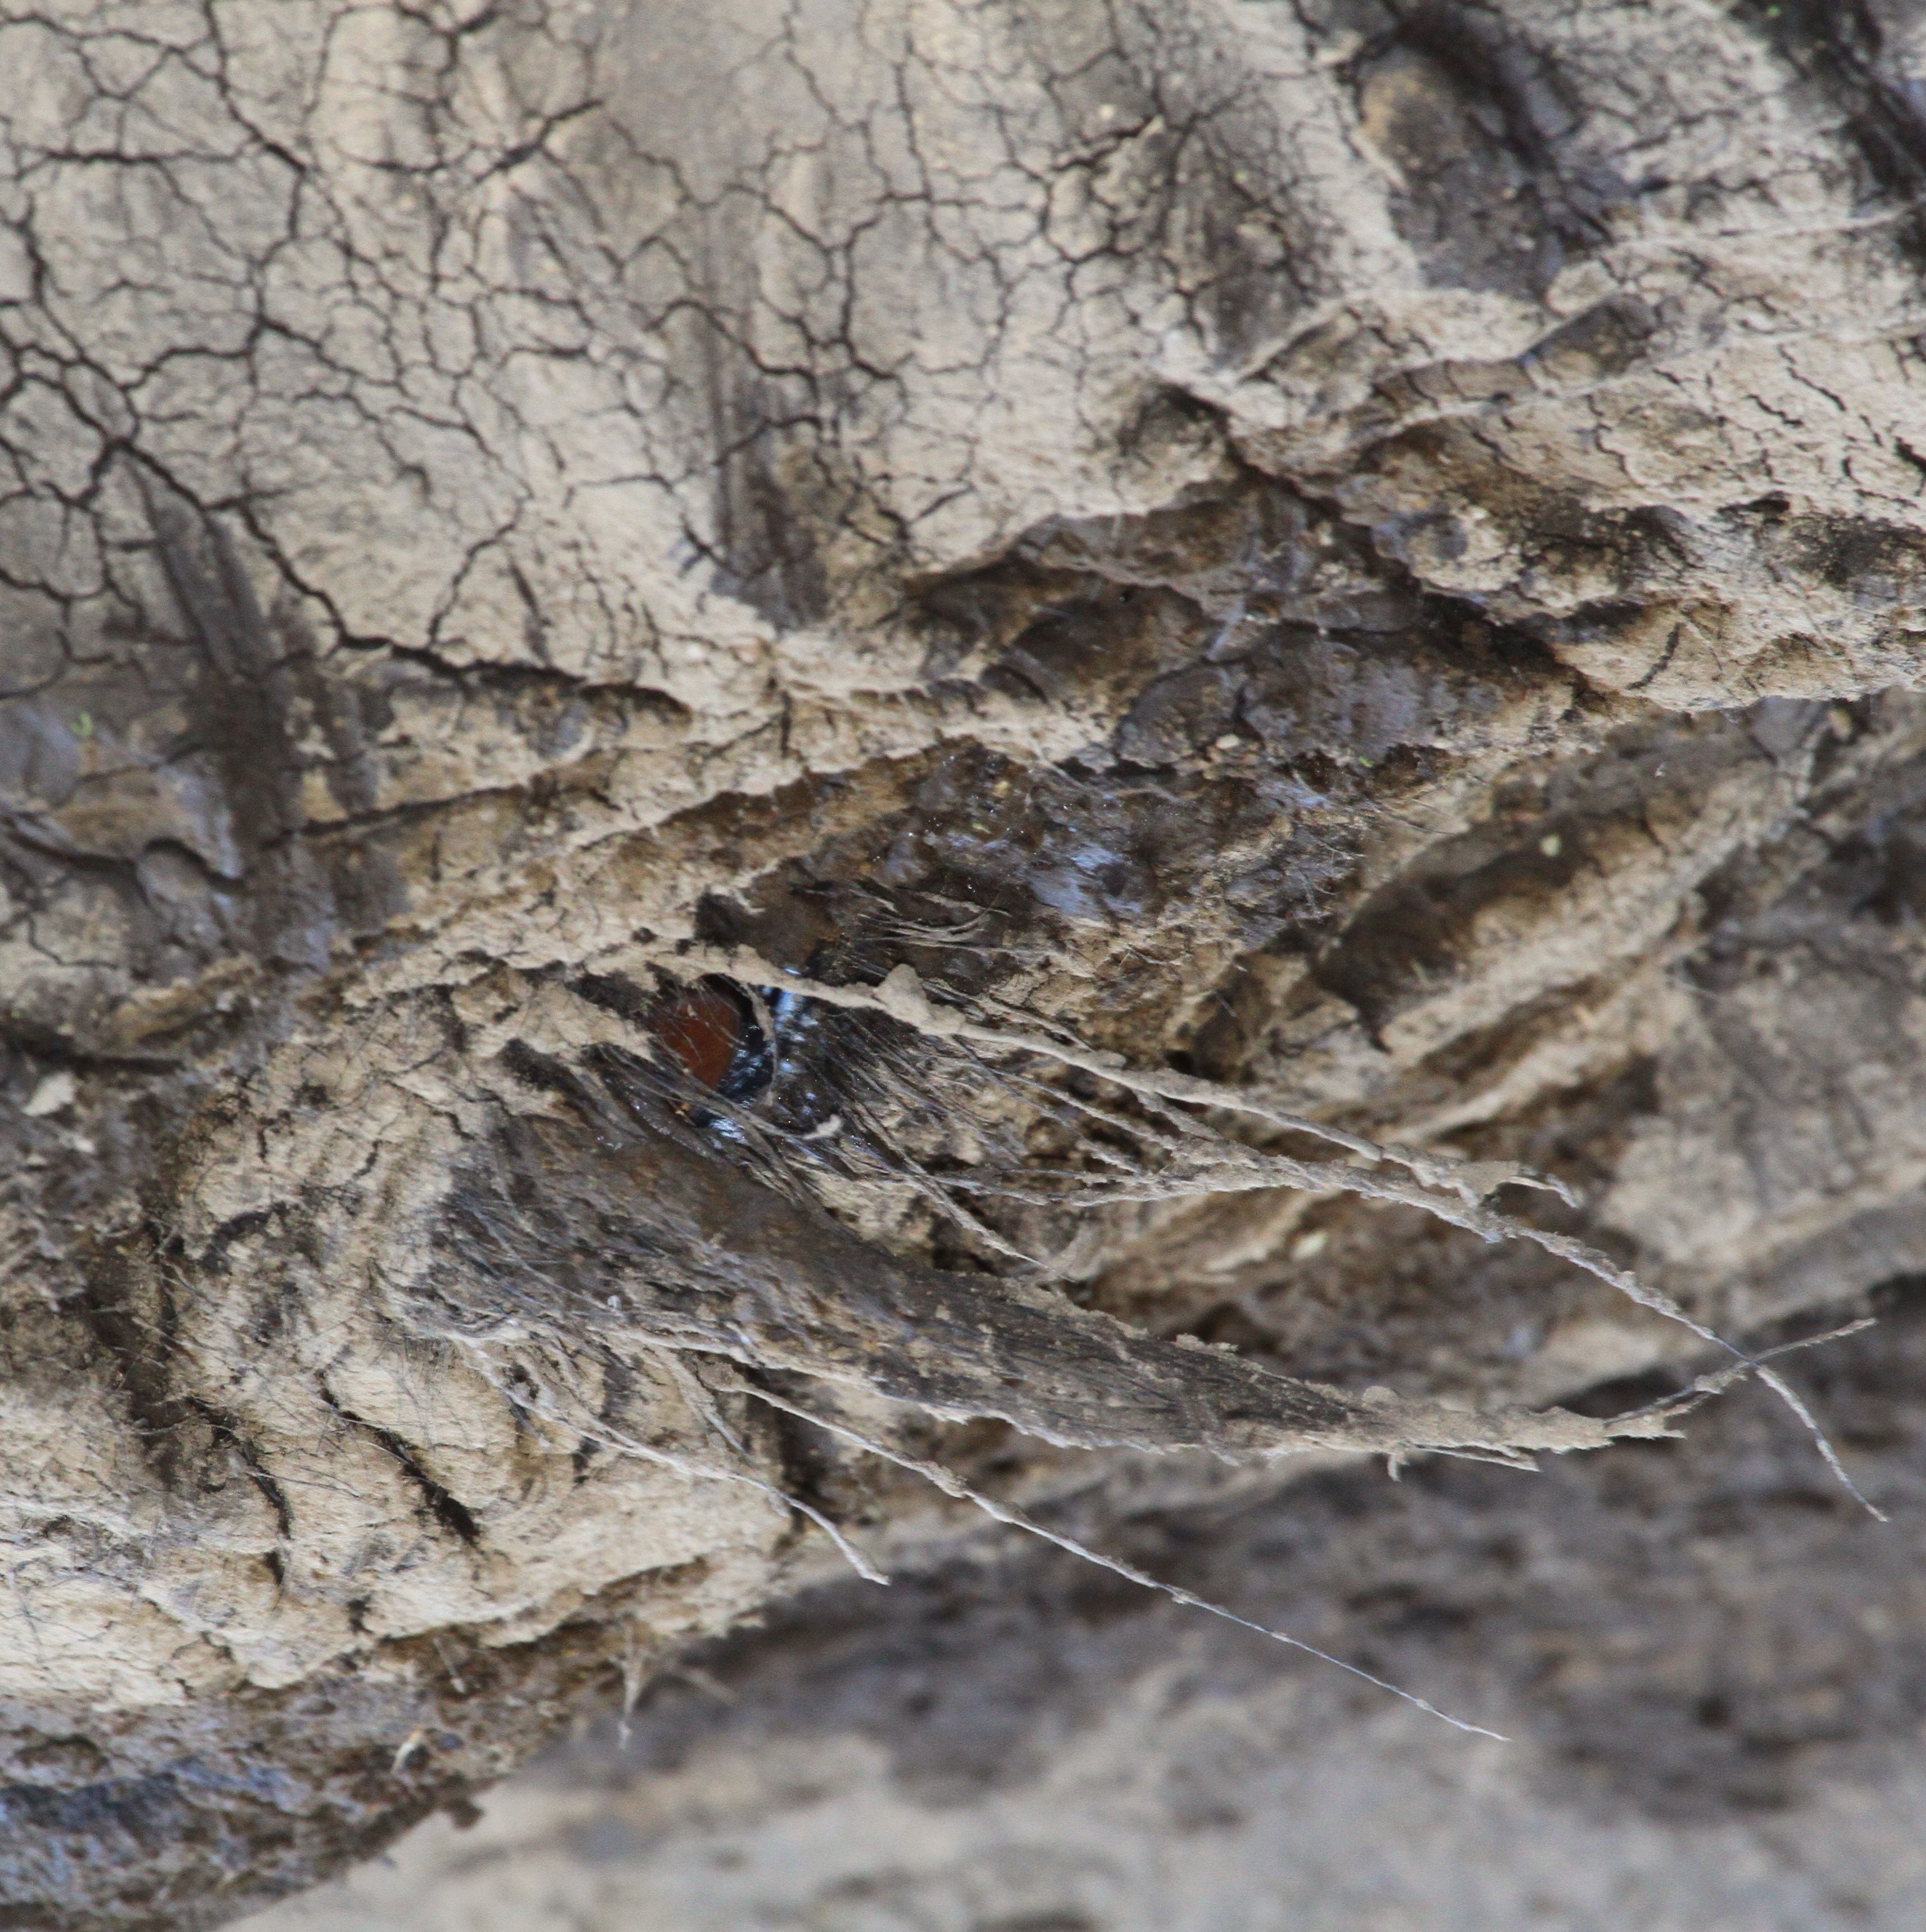
tree, rock, branch, wood, trunk, wildlife, soil, fauna, geology